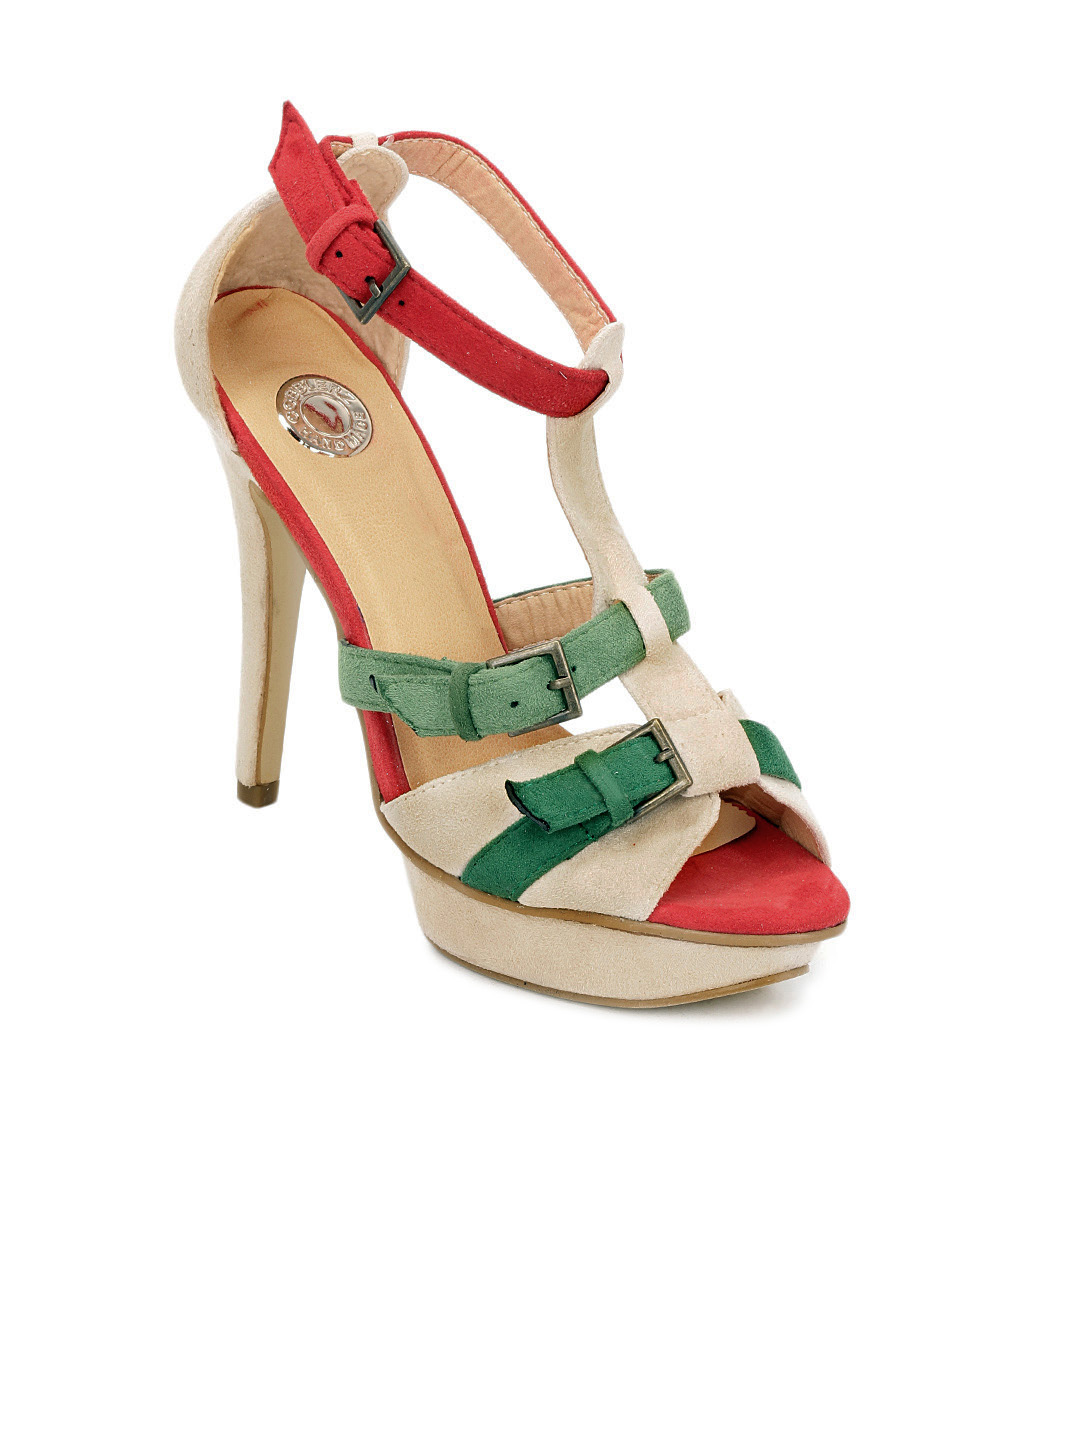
Cobblerz Women Beige & Green Sandals
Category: Footwear / Shoes / Heels
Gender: Women
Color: Beige
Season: Summer 2016
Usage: Casual